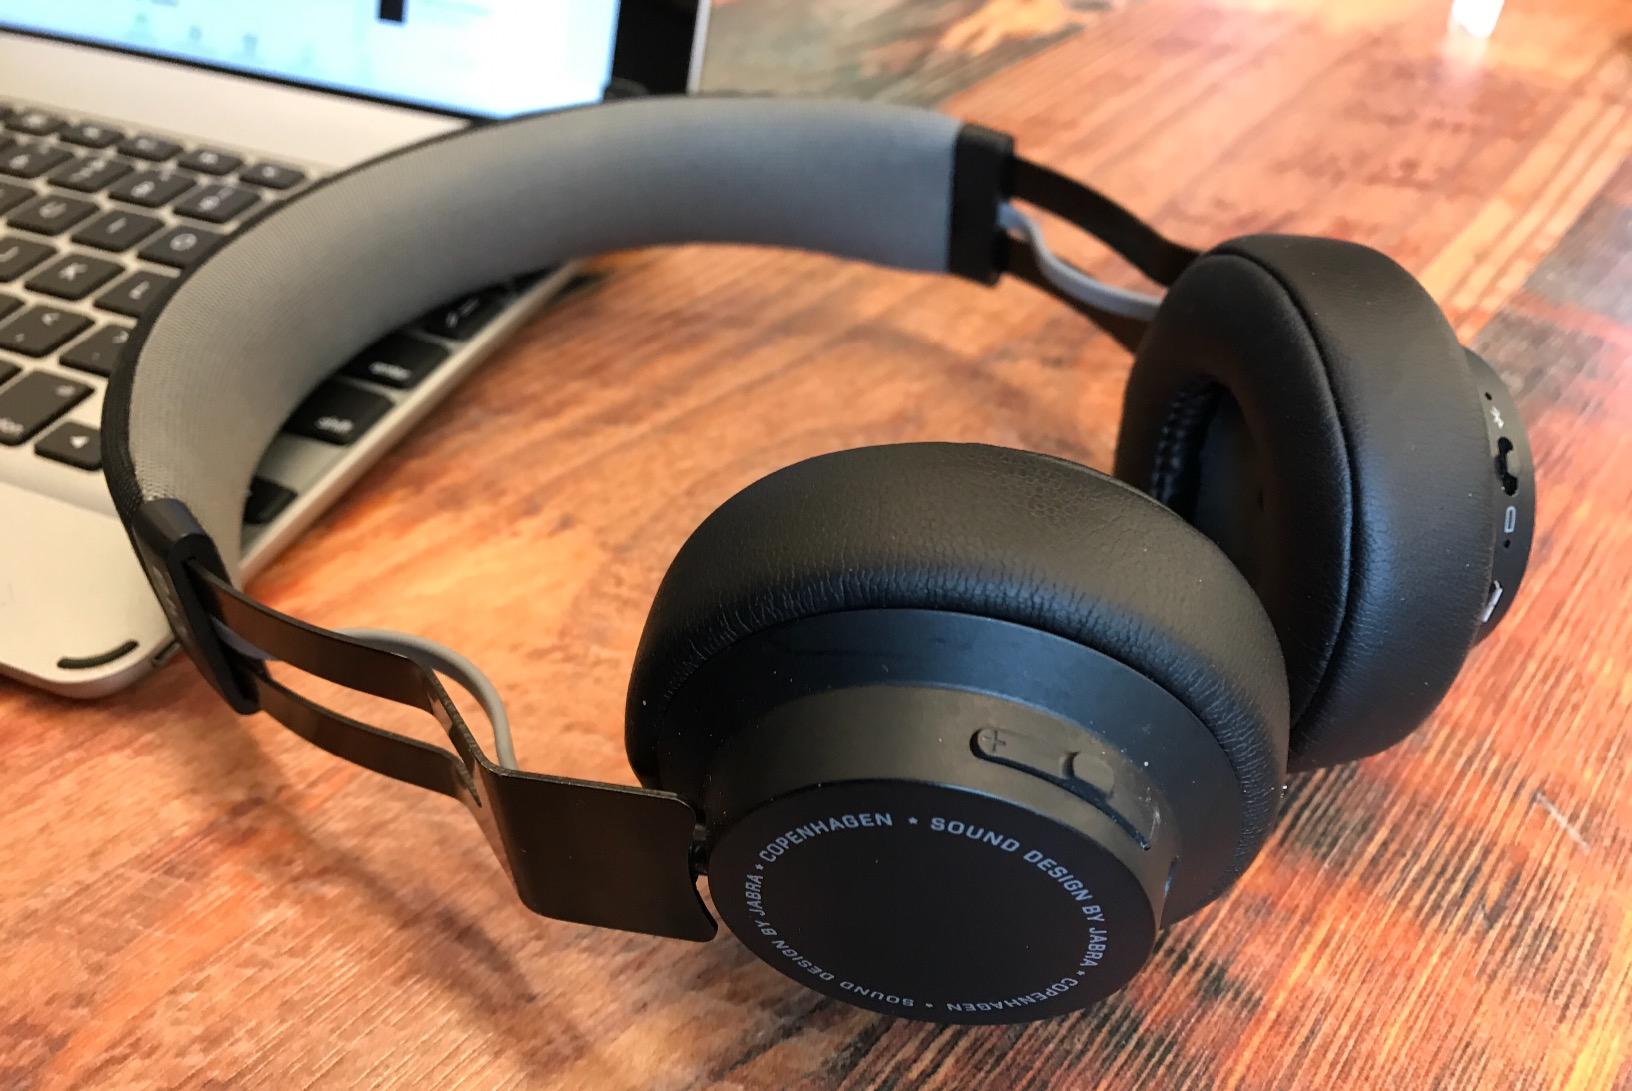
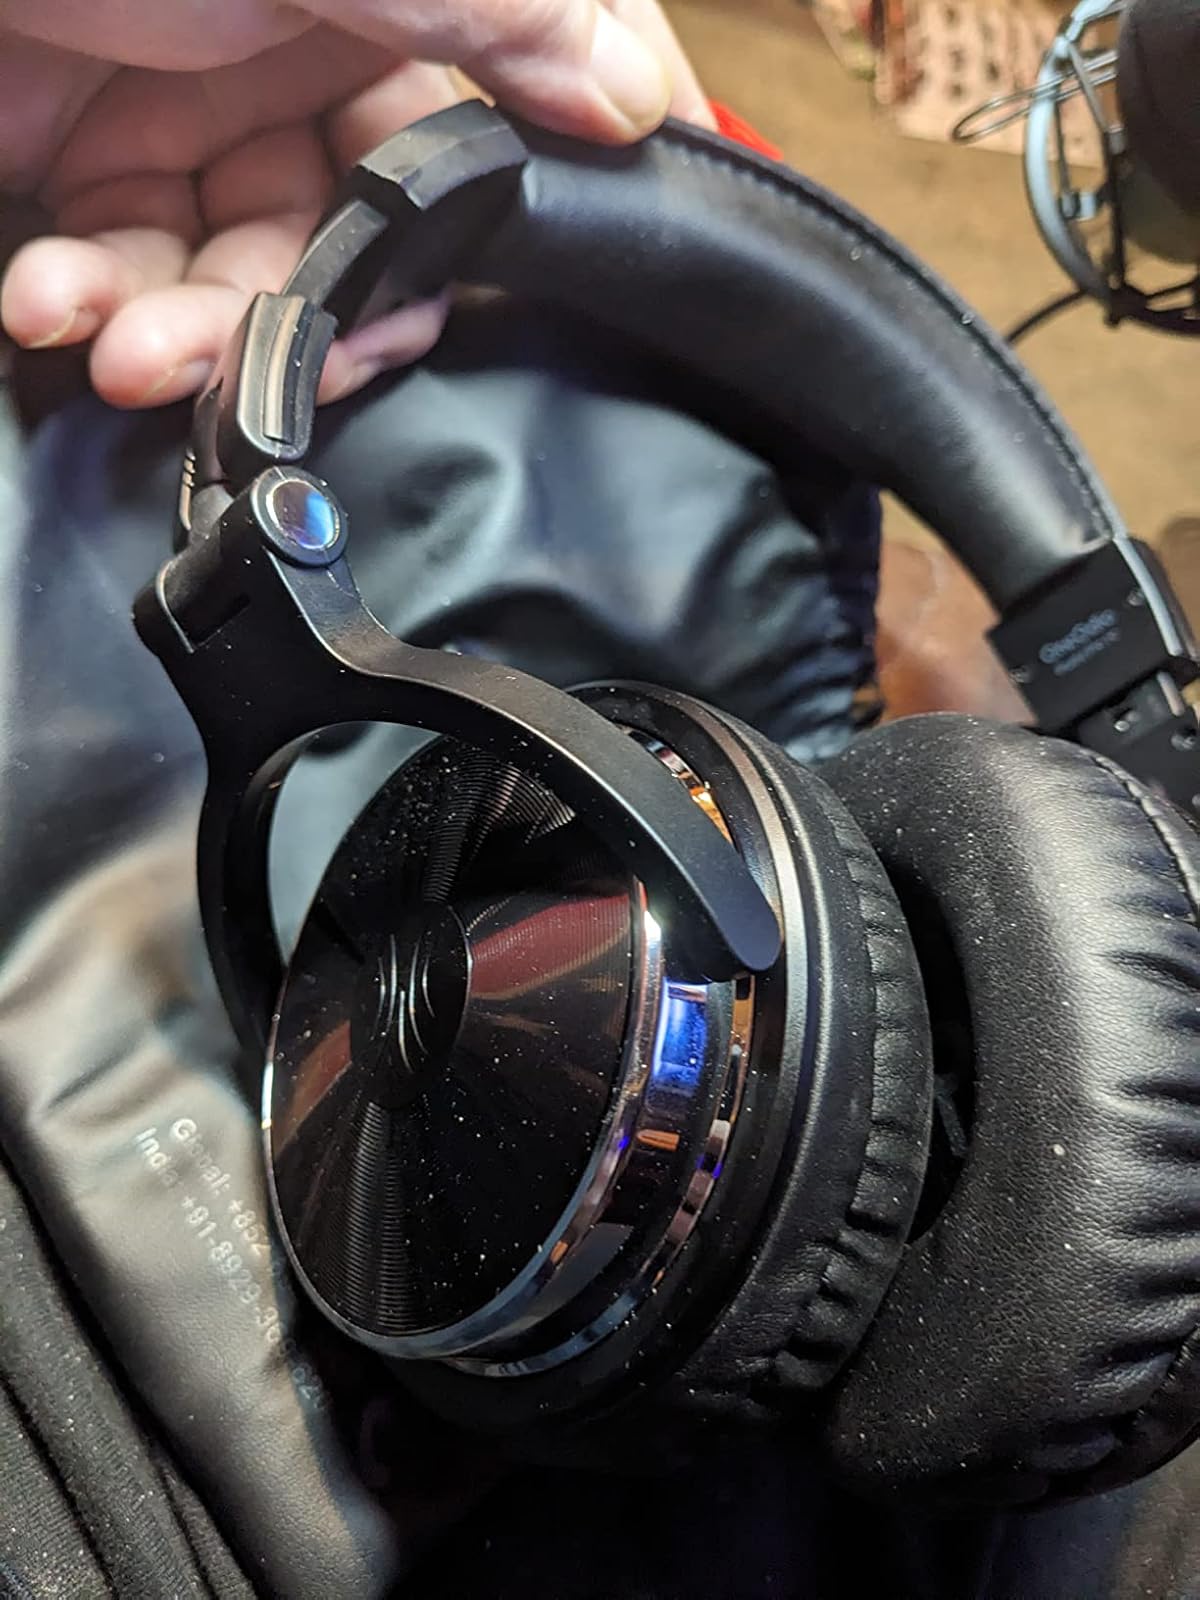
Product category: headphones
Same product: no